Beit Netofa Valley

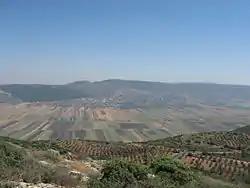
Beit Netofa valley

The valley is 16 km long and on average 3 km wide, a graben formed by two parallel east-west trending faults running to its north and south. It lies between two horsts forming the Yodfat range to the north and the Tur'an range to the south, basically separating the heart of the Galilee from Nazareth area. Limestone hills to the east indicate the valley was also shaped by karstic processes. Long and narrow and ringed by steep hills, the valley soil is fatty clay relatively impermeable to water, leading to seasonal winter flooding, a phenomenon already described in the 14th century by medieval Arab geographer Al-Dimashqi.